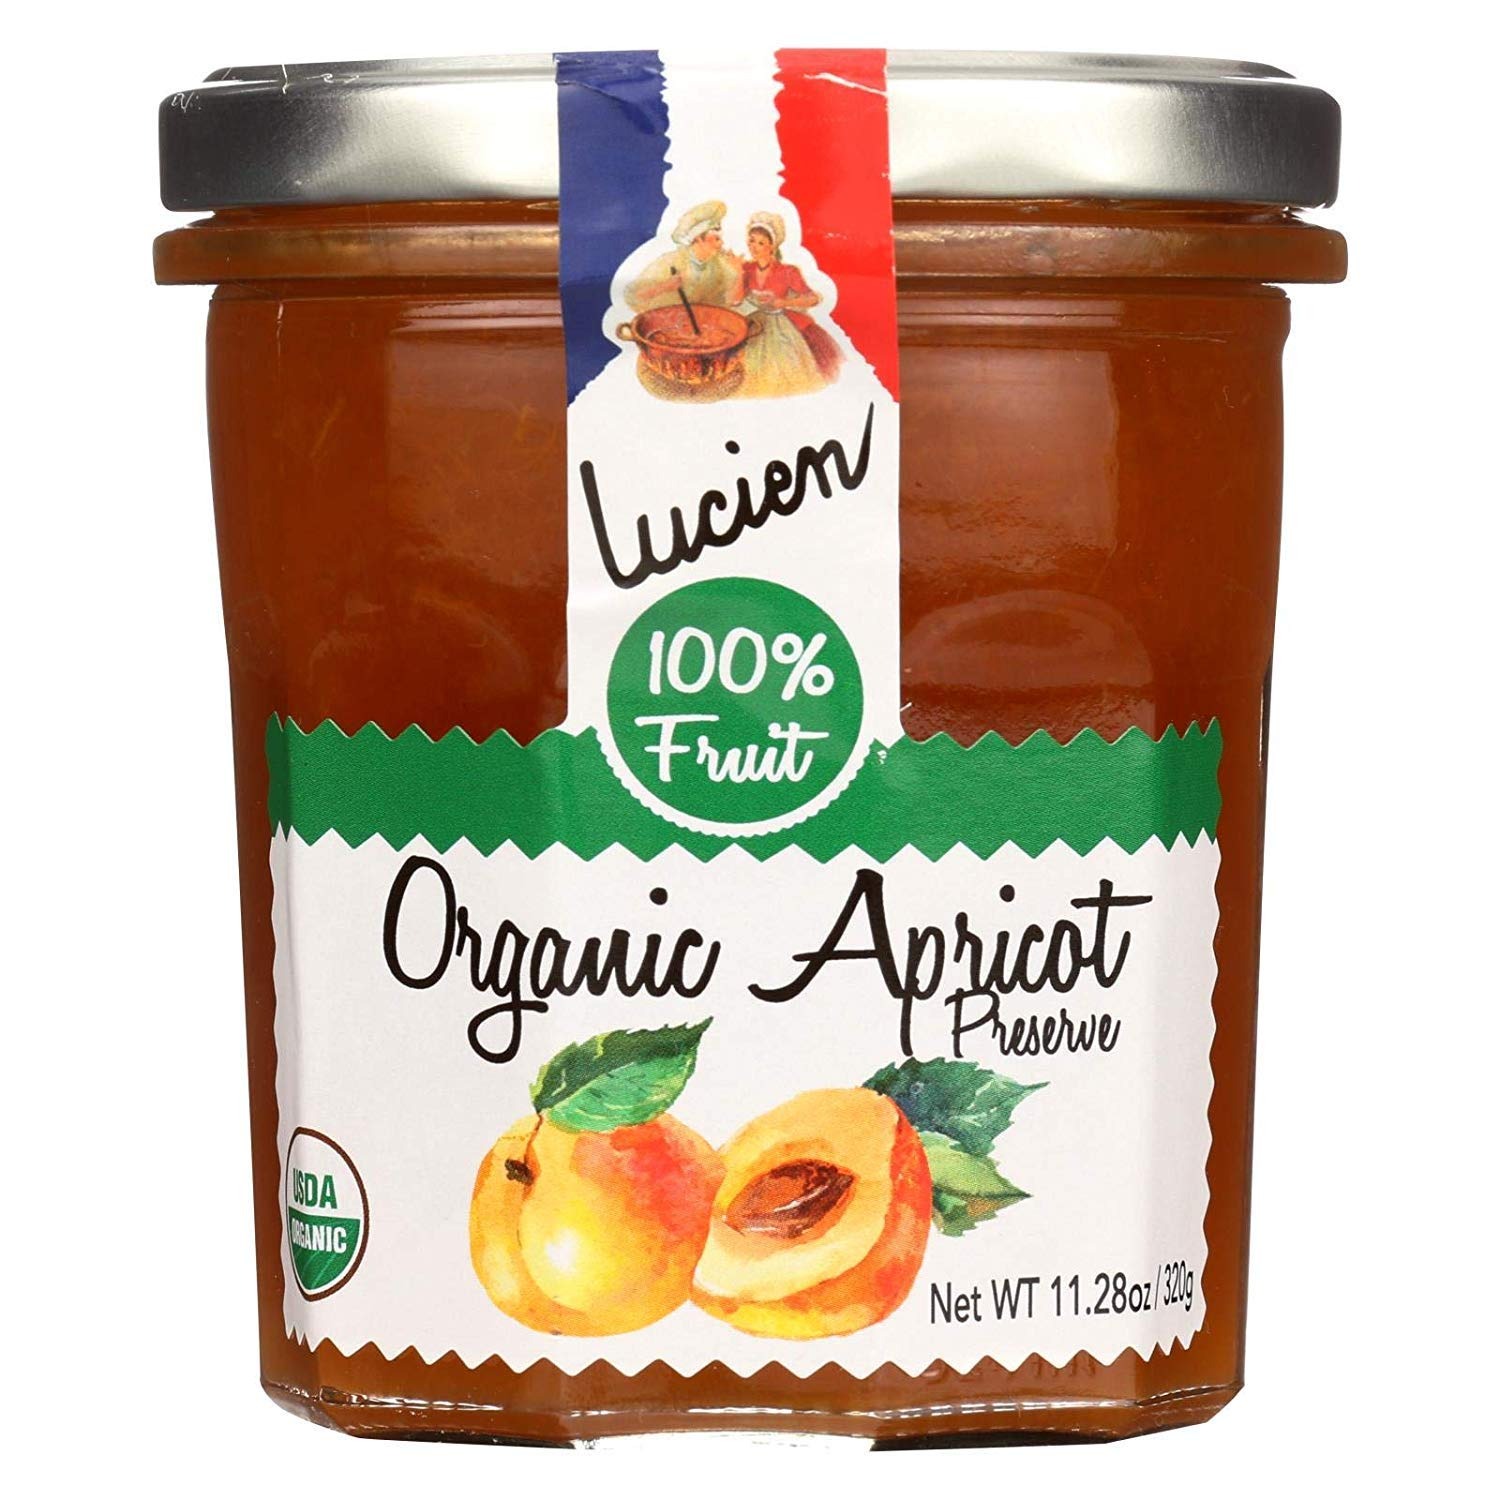
Item Name: LUCIEN GEORGELIN, Frt Spread, Og1, Apricot, Pack of 6, Size 11.28 OZ, (Gluten Free Low Sodium Vegan Wheat Free Yeast Free 95%+ Organic)
Bullet Point 1: 95%+ Organic
Bullet Point 2: Gluten Free
Bullet Point 3: Yeast Free
Product Description: Lucien georgelin fruit & nut spreads organic apricot fruit spread is a delicious complement to toast crackers and a variety of other snacks. Made using organic fruits and nuts lucien georgelin fruit & nut spreads offer great taste achieved naturally using traditional methods. This product is gluten-free non-gmo organic vegan friendly and fat free. Each jar of lucien georgelin fruit & nut spreads organic apricot fruit spread contains 320 g. Of spread with 21 servings per jar and 25 calories per serving. Refrigerate after opening. See nutrition facts panel for allergens.country of origin : united statesis gluten free : yesis gmo free : yesis vegan : yesis wheat free : yesis yeast free : yesorganic : 95%+ organicsize : 11.28 ozpack of : 6selling unit : caseingredients : organic apricots;organic sugar from fruits;organic lemon juice concentrate;fruit pectinskeywords : calorie;fat;free;gluten;gmo;healthy;low;natural;non;vegan
Value: 6.0
Unit: Count

Price: 66.99